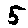
Label: 5